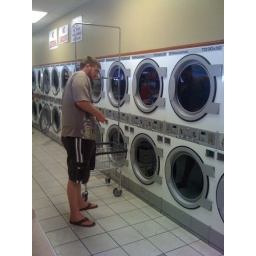
He put his quarters in the actual machine with his clothes then couldn't find them